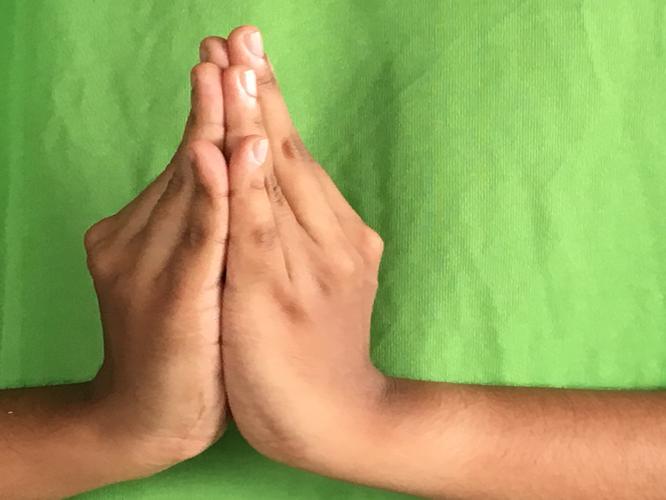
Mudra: Kapotham
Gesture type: double_hand